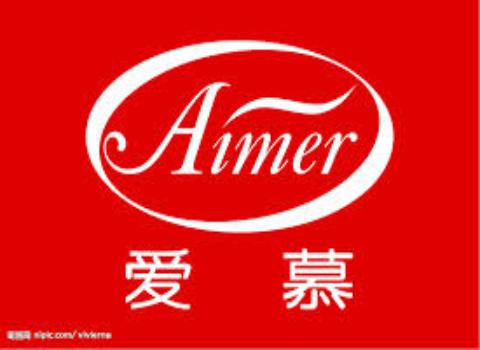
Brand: AIMER
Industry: Clothes